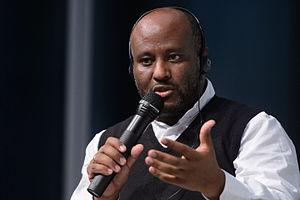
Mussie Zerai, né en 1975 à Asmara en Érythrée, également connu sous le nom de Abba Mussie Zerai, Moses Zerai et père Moses, est un prêtre catholique engagé dans des actions de sauvetage de migrants en Mer Méditerranée lors de la crise migratoire en Europe.